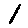
Label: 1